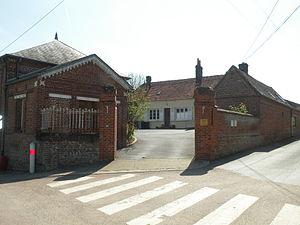
Auteuil (Oise) mairie
Auteuil est une commune française située dans le département de l'Oise en région Hauts-de-France. Ses habitants sont appelés les Auteuilois.